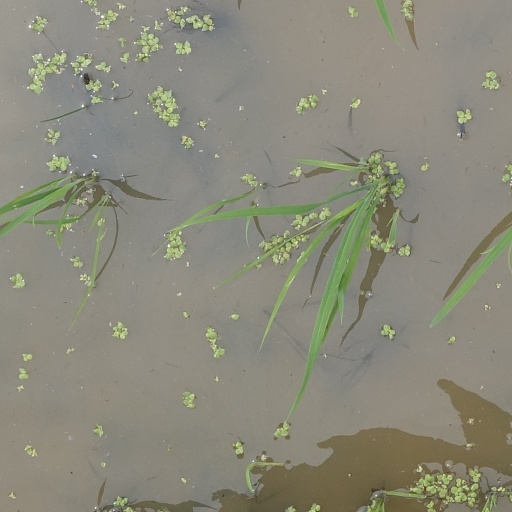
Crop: rice